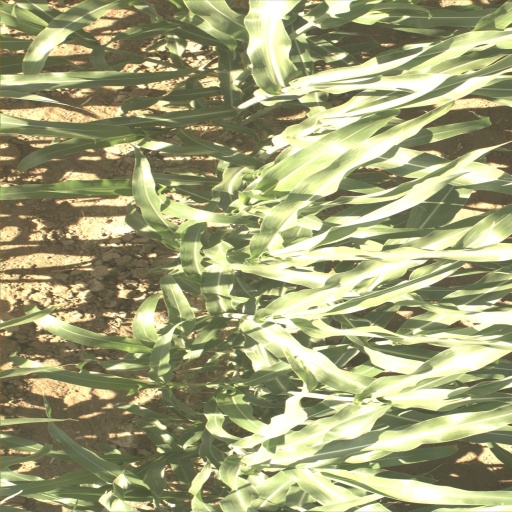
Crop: sorghum